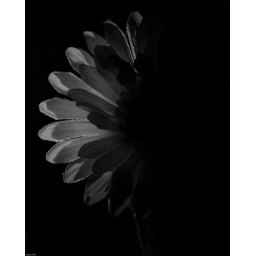
Same photo as above but wanted to look what the black and white effect would do to the photo